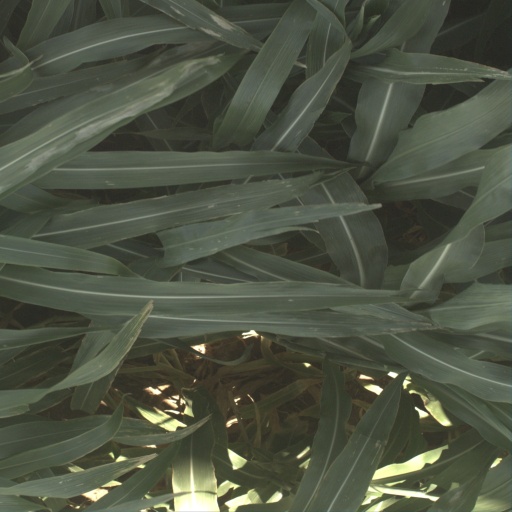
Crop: sorghum